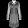
Label: Dress